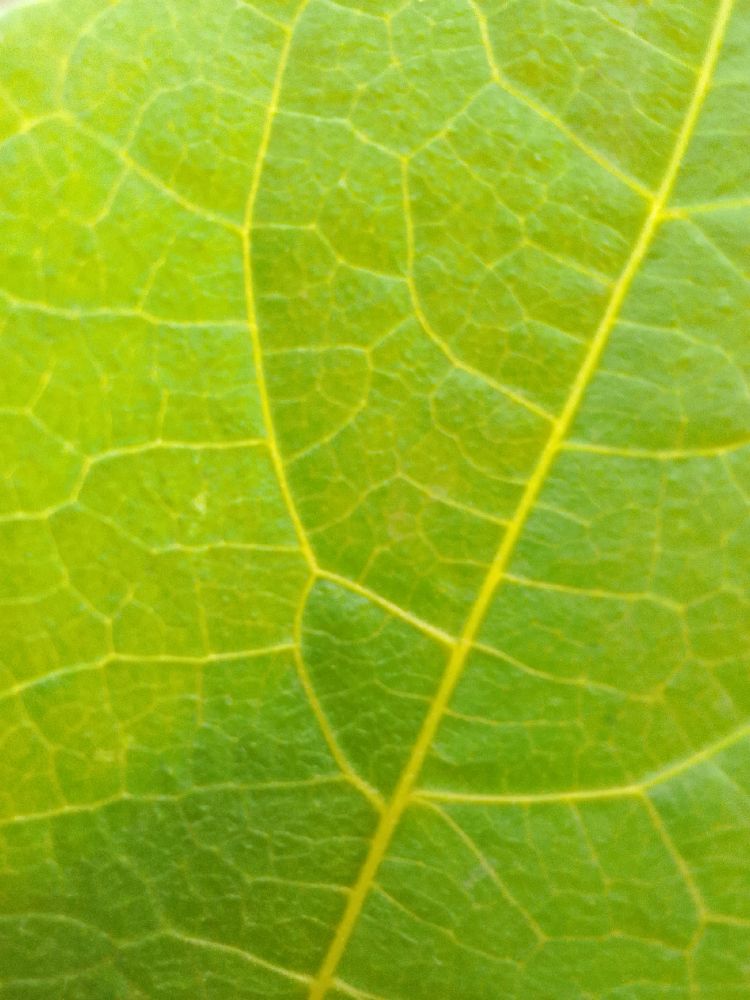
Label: healthy